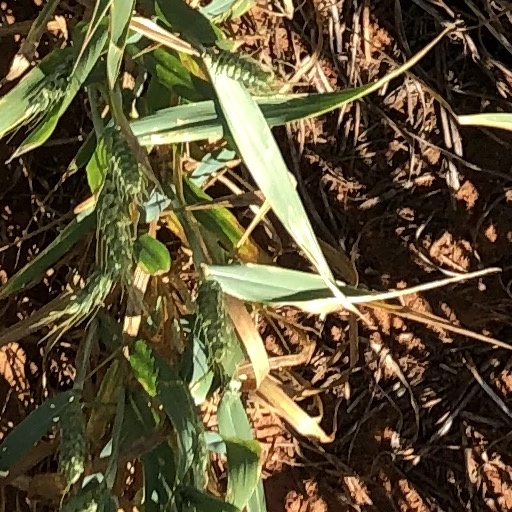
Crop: wheat